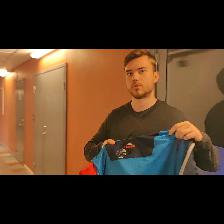
Label: Human